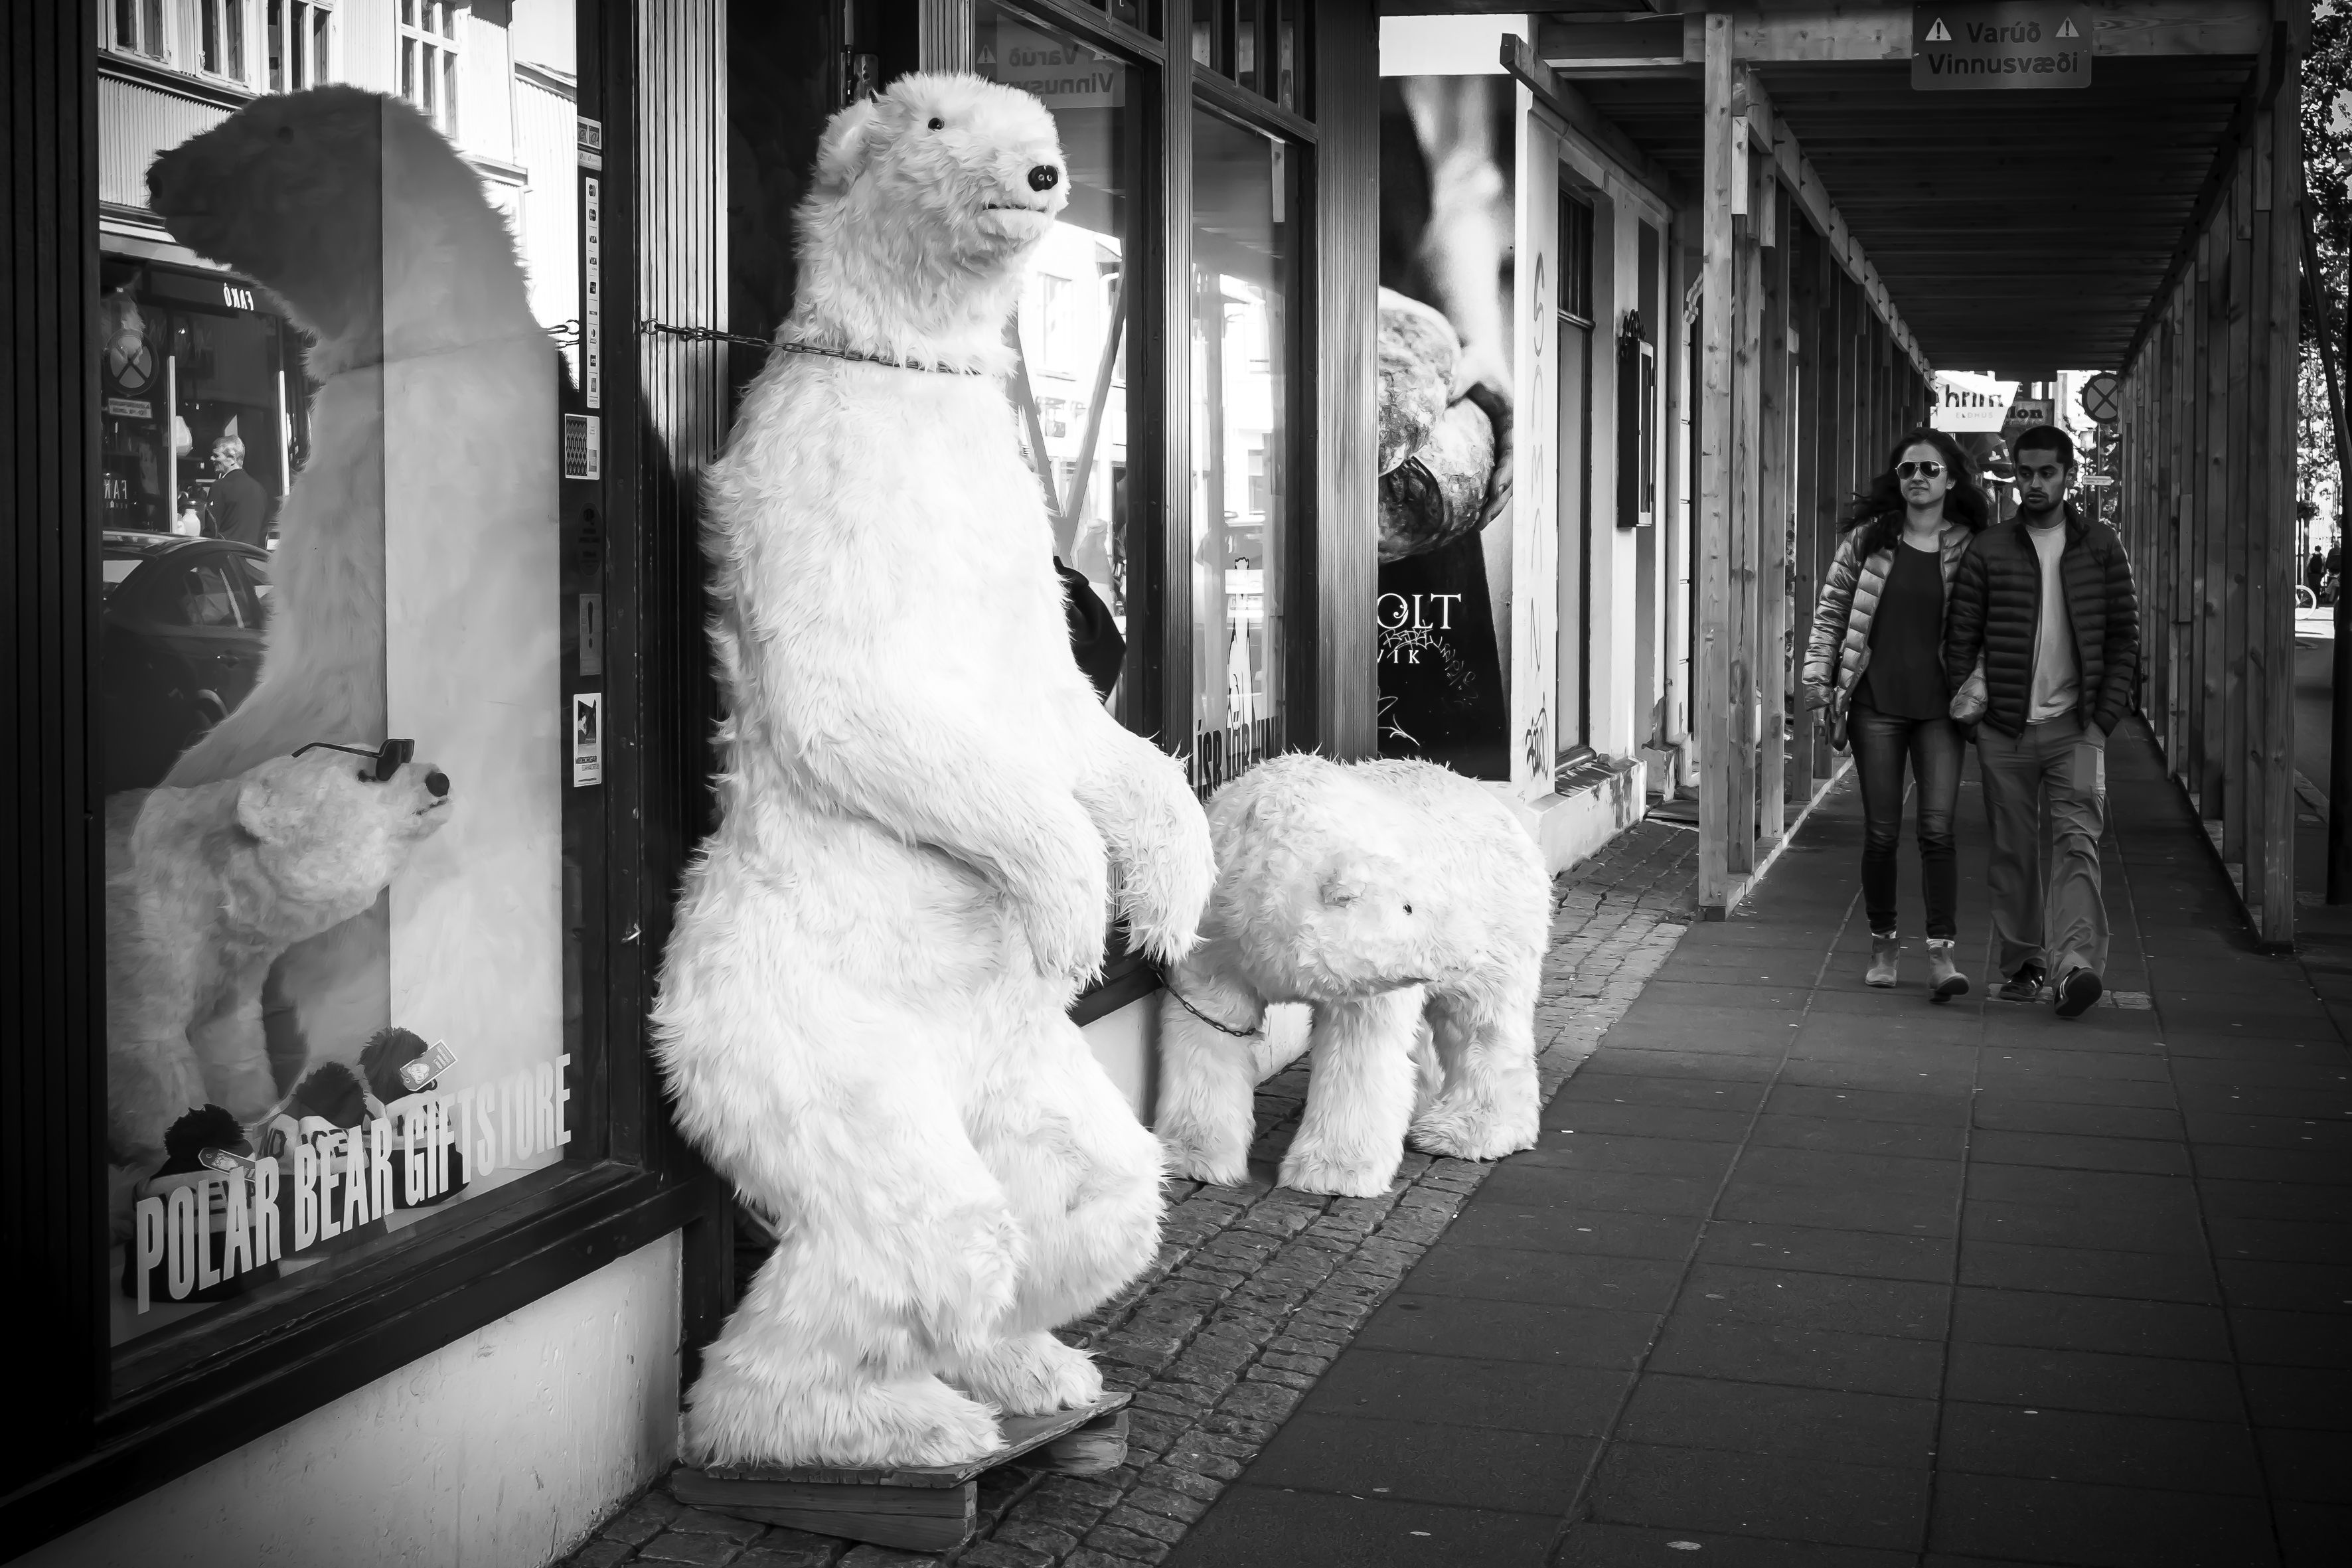
black and white, white, street, photography, urban, travel, fujifilm, fur, fashion, iceland, black, monochrome, bw, blackandwhite, blackwhite, is, dress, ngc, photograph, image, fuji, fujixt1, fujix, noireblanc, monochrome photography